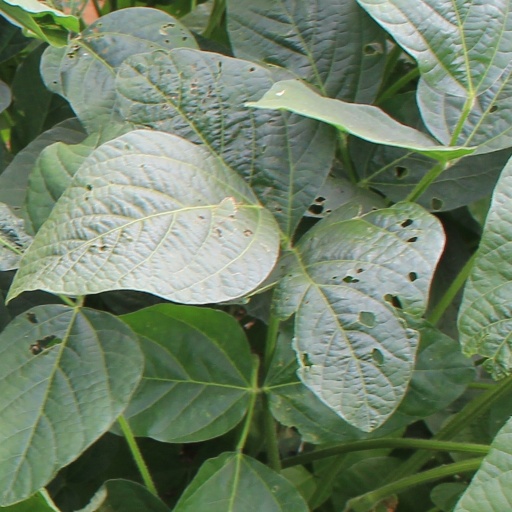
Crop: soybean